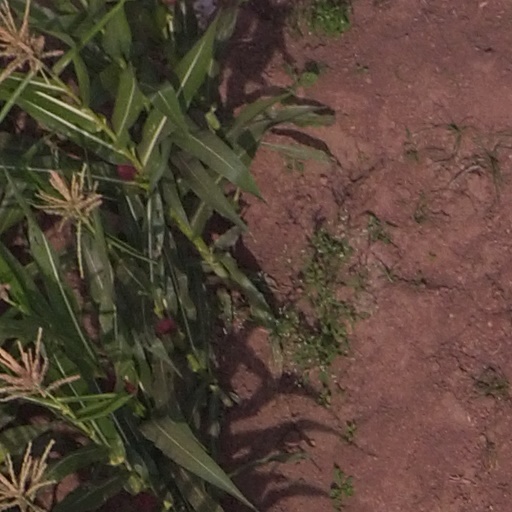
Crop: maize; corn